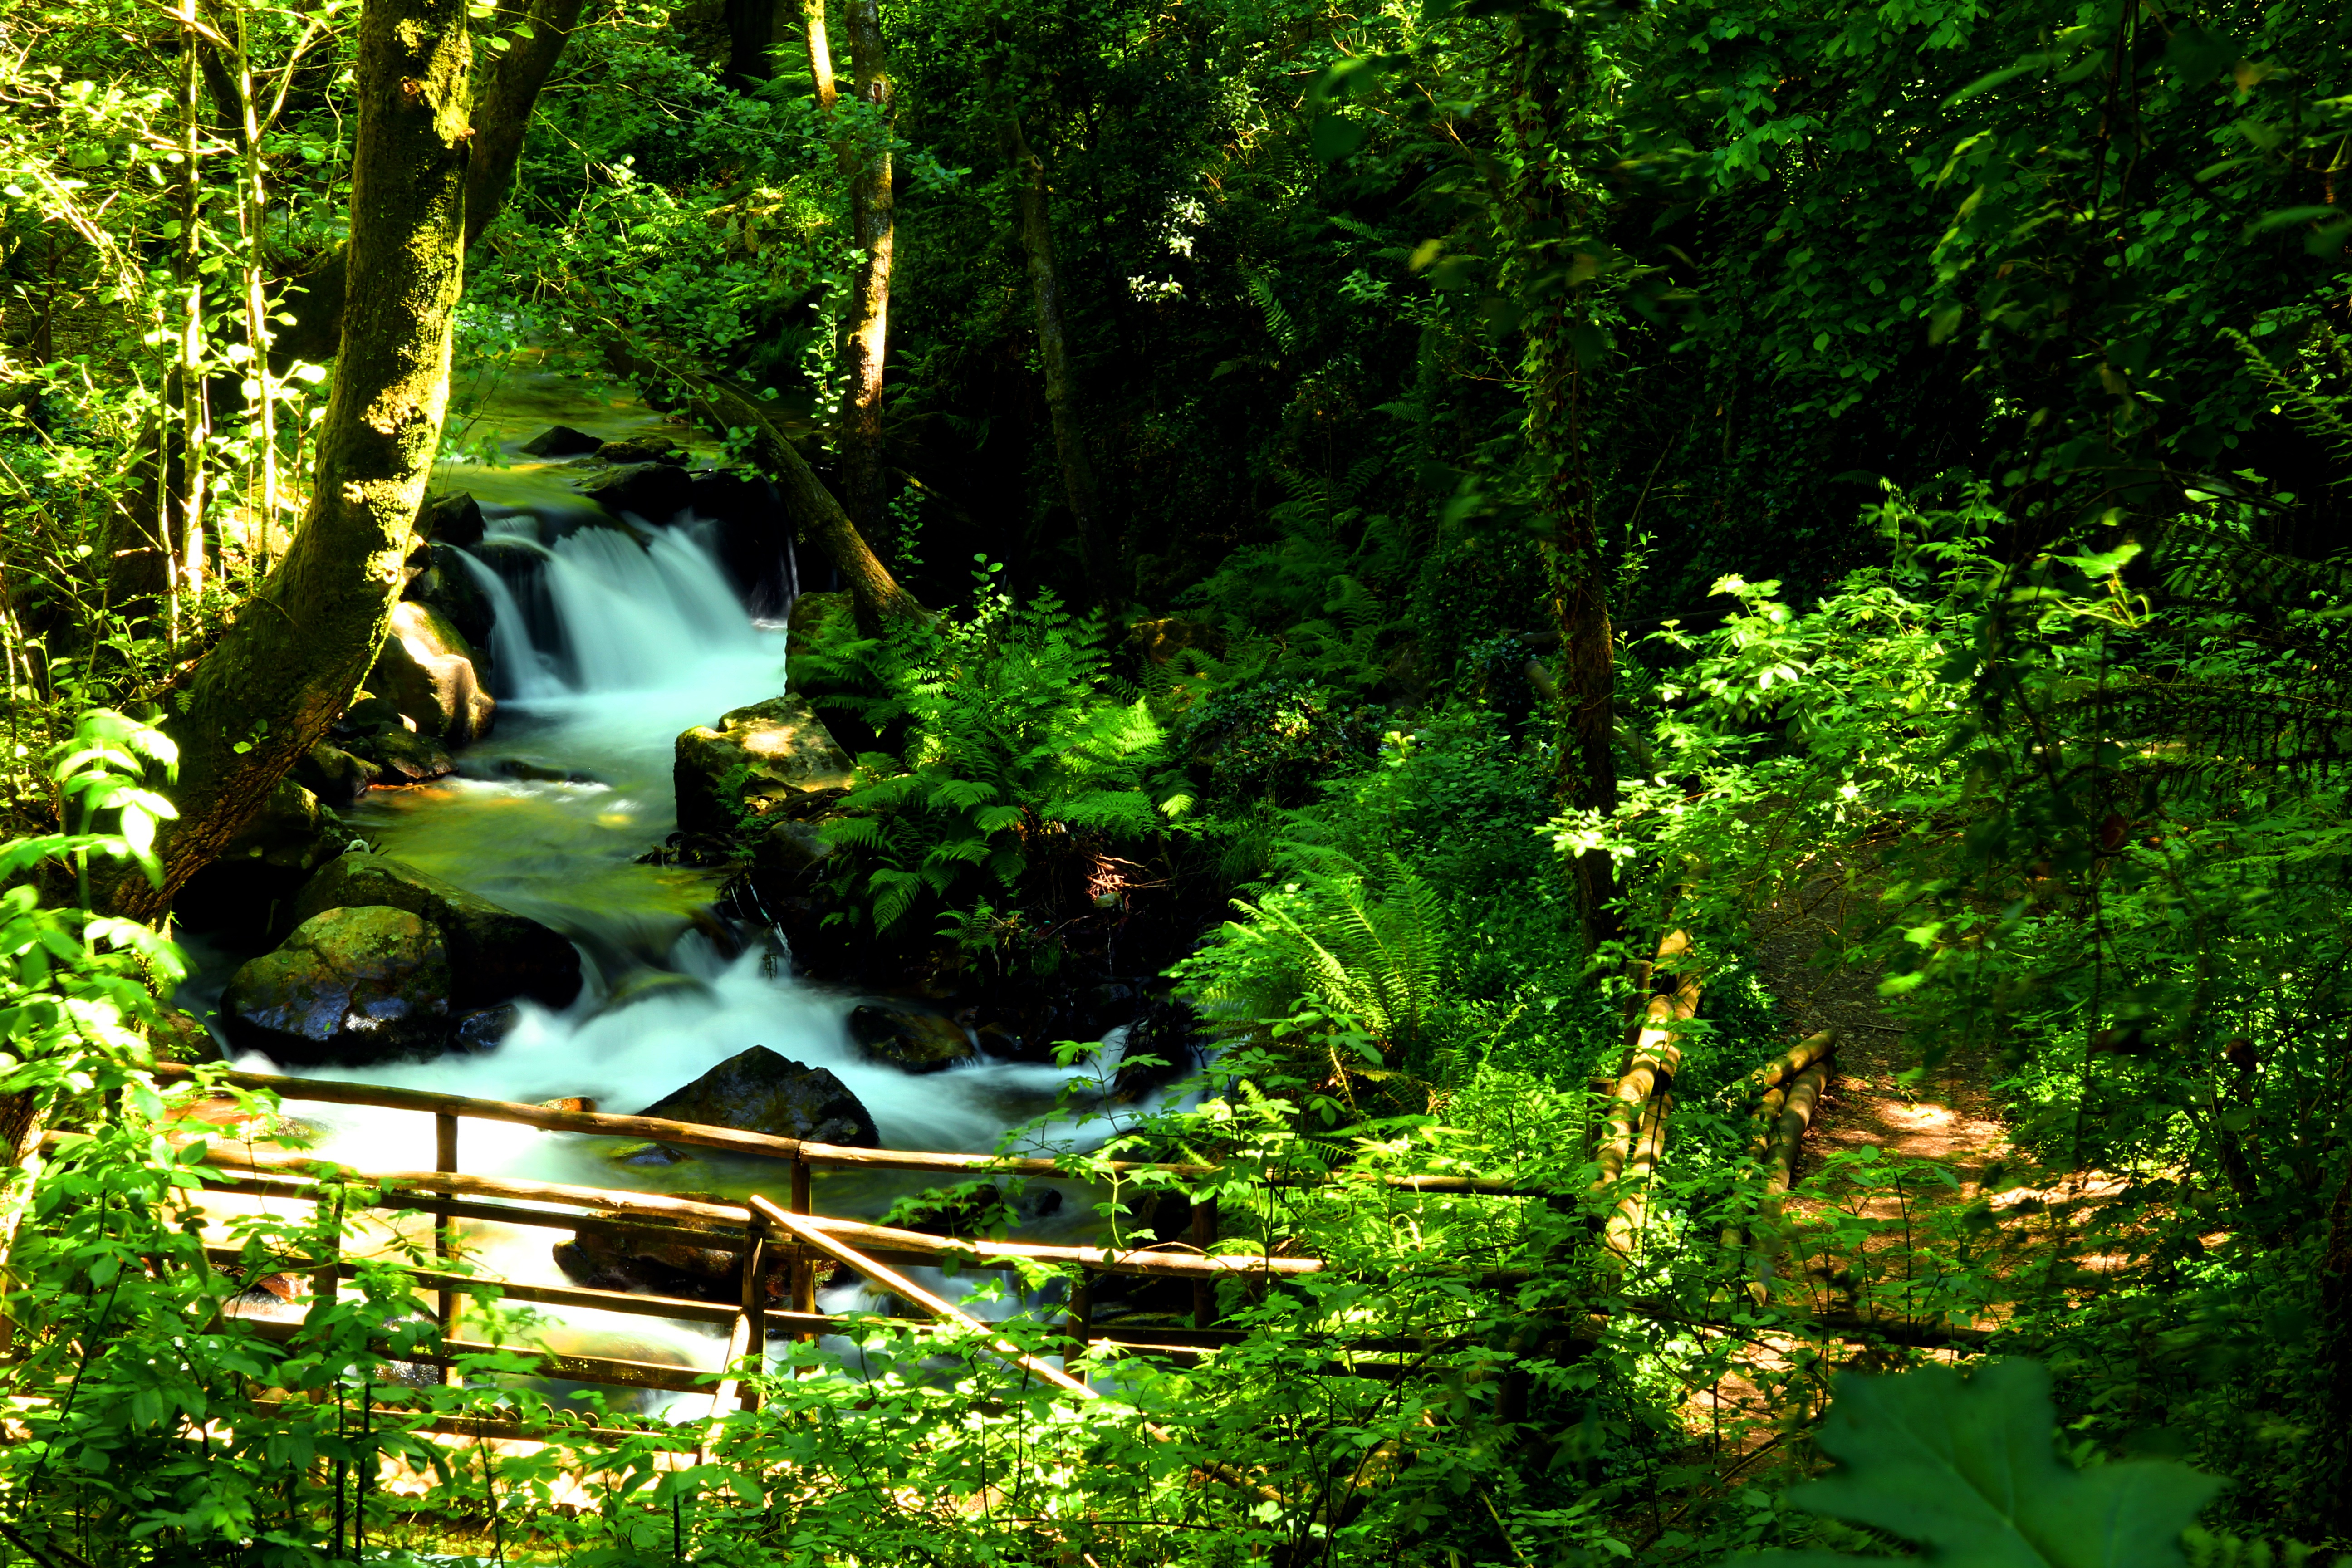
habitat, nature, vegetation, green, natural environment, wilderness, forest, woodland, rainforest, ecosystem, stream, botany, jungle, old growth forest, pond, river, leaf, garden, sunlight, water feature, waterfall, flower